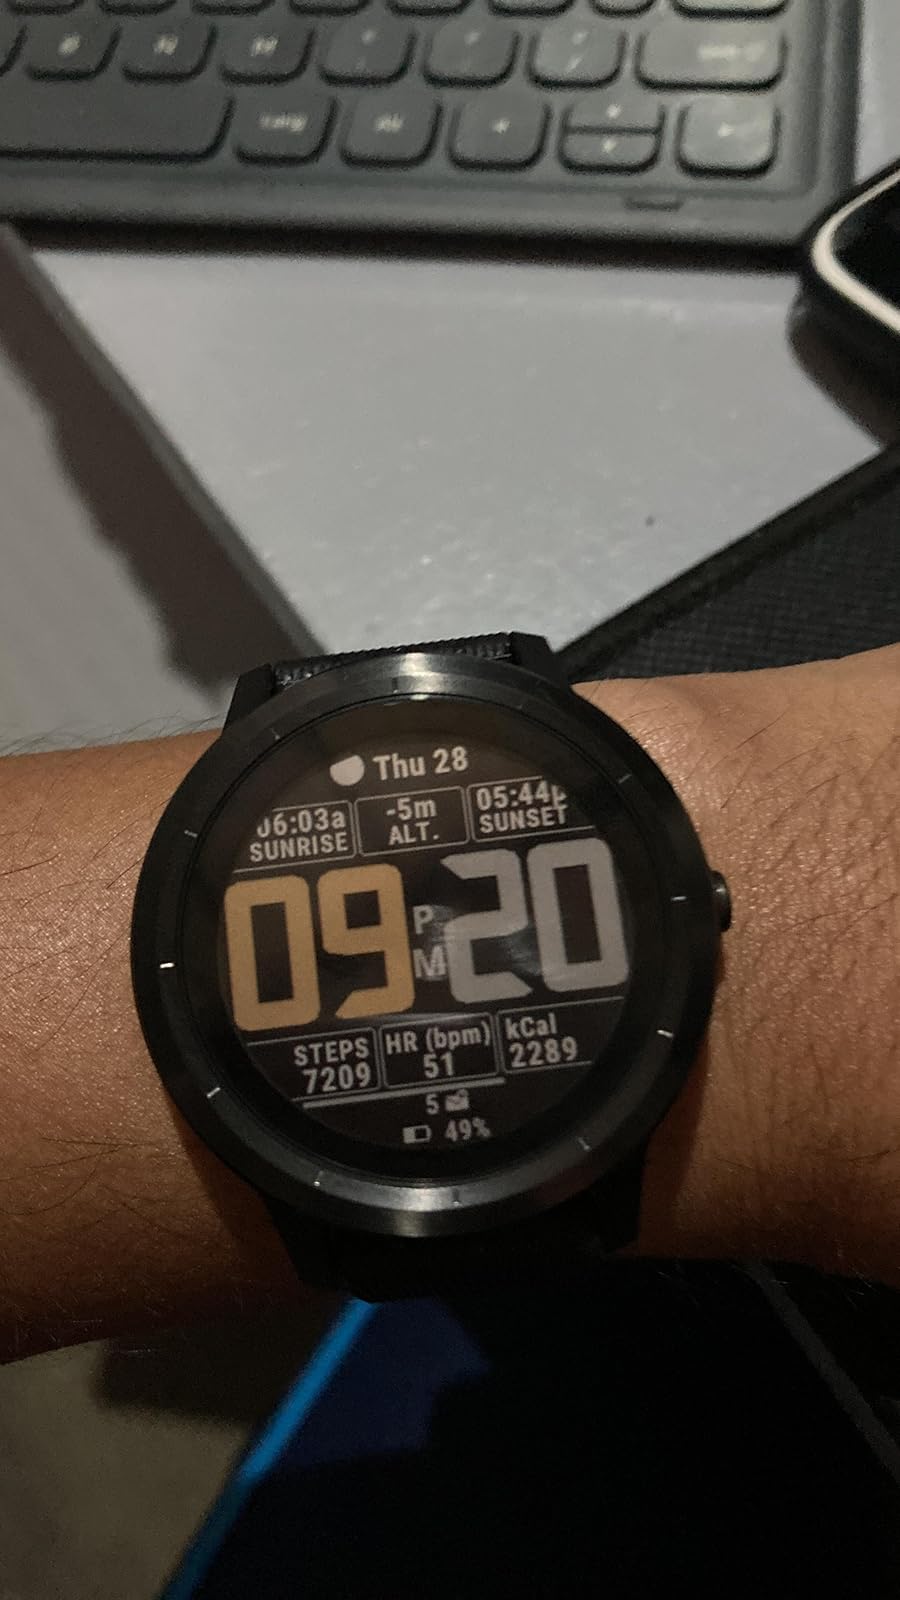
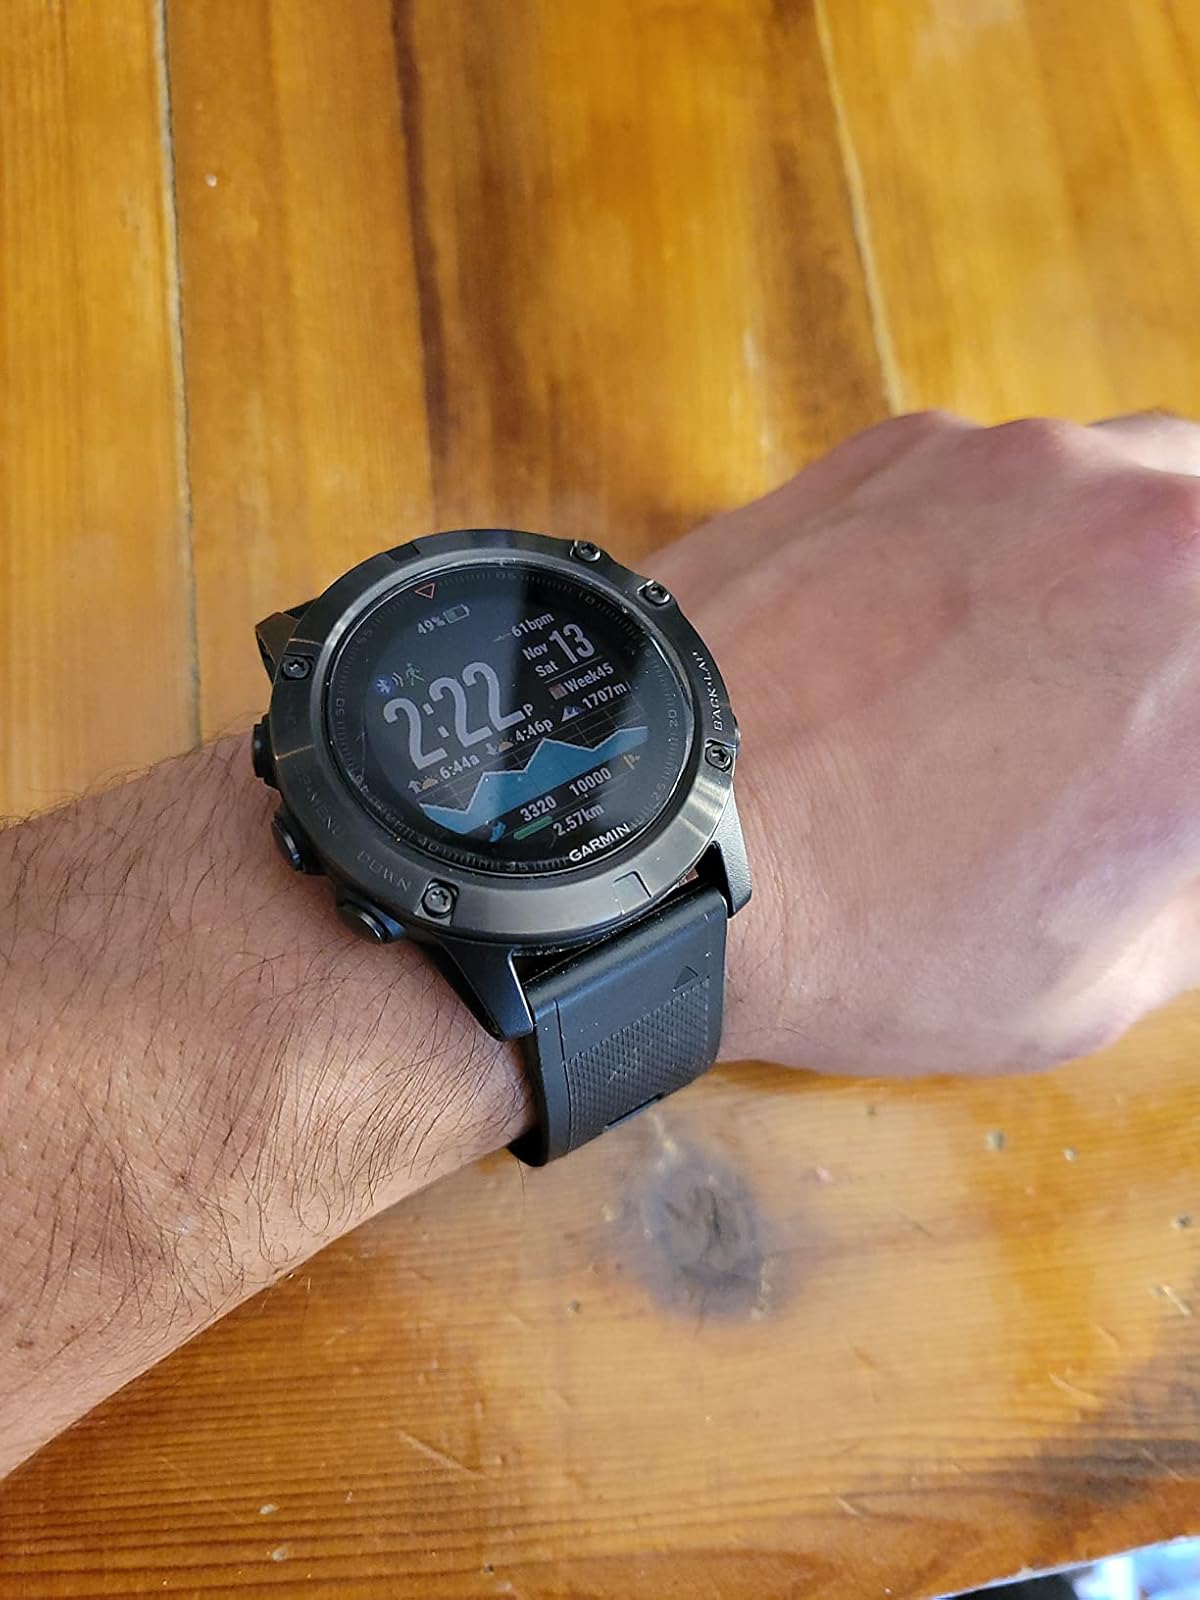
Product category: smartwatch
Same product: no